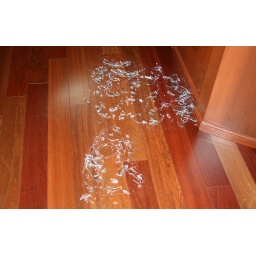
shattered glass bowl in the kitchen